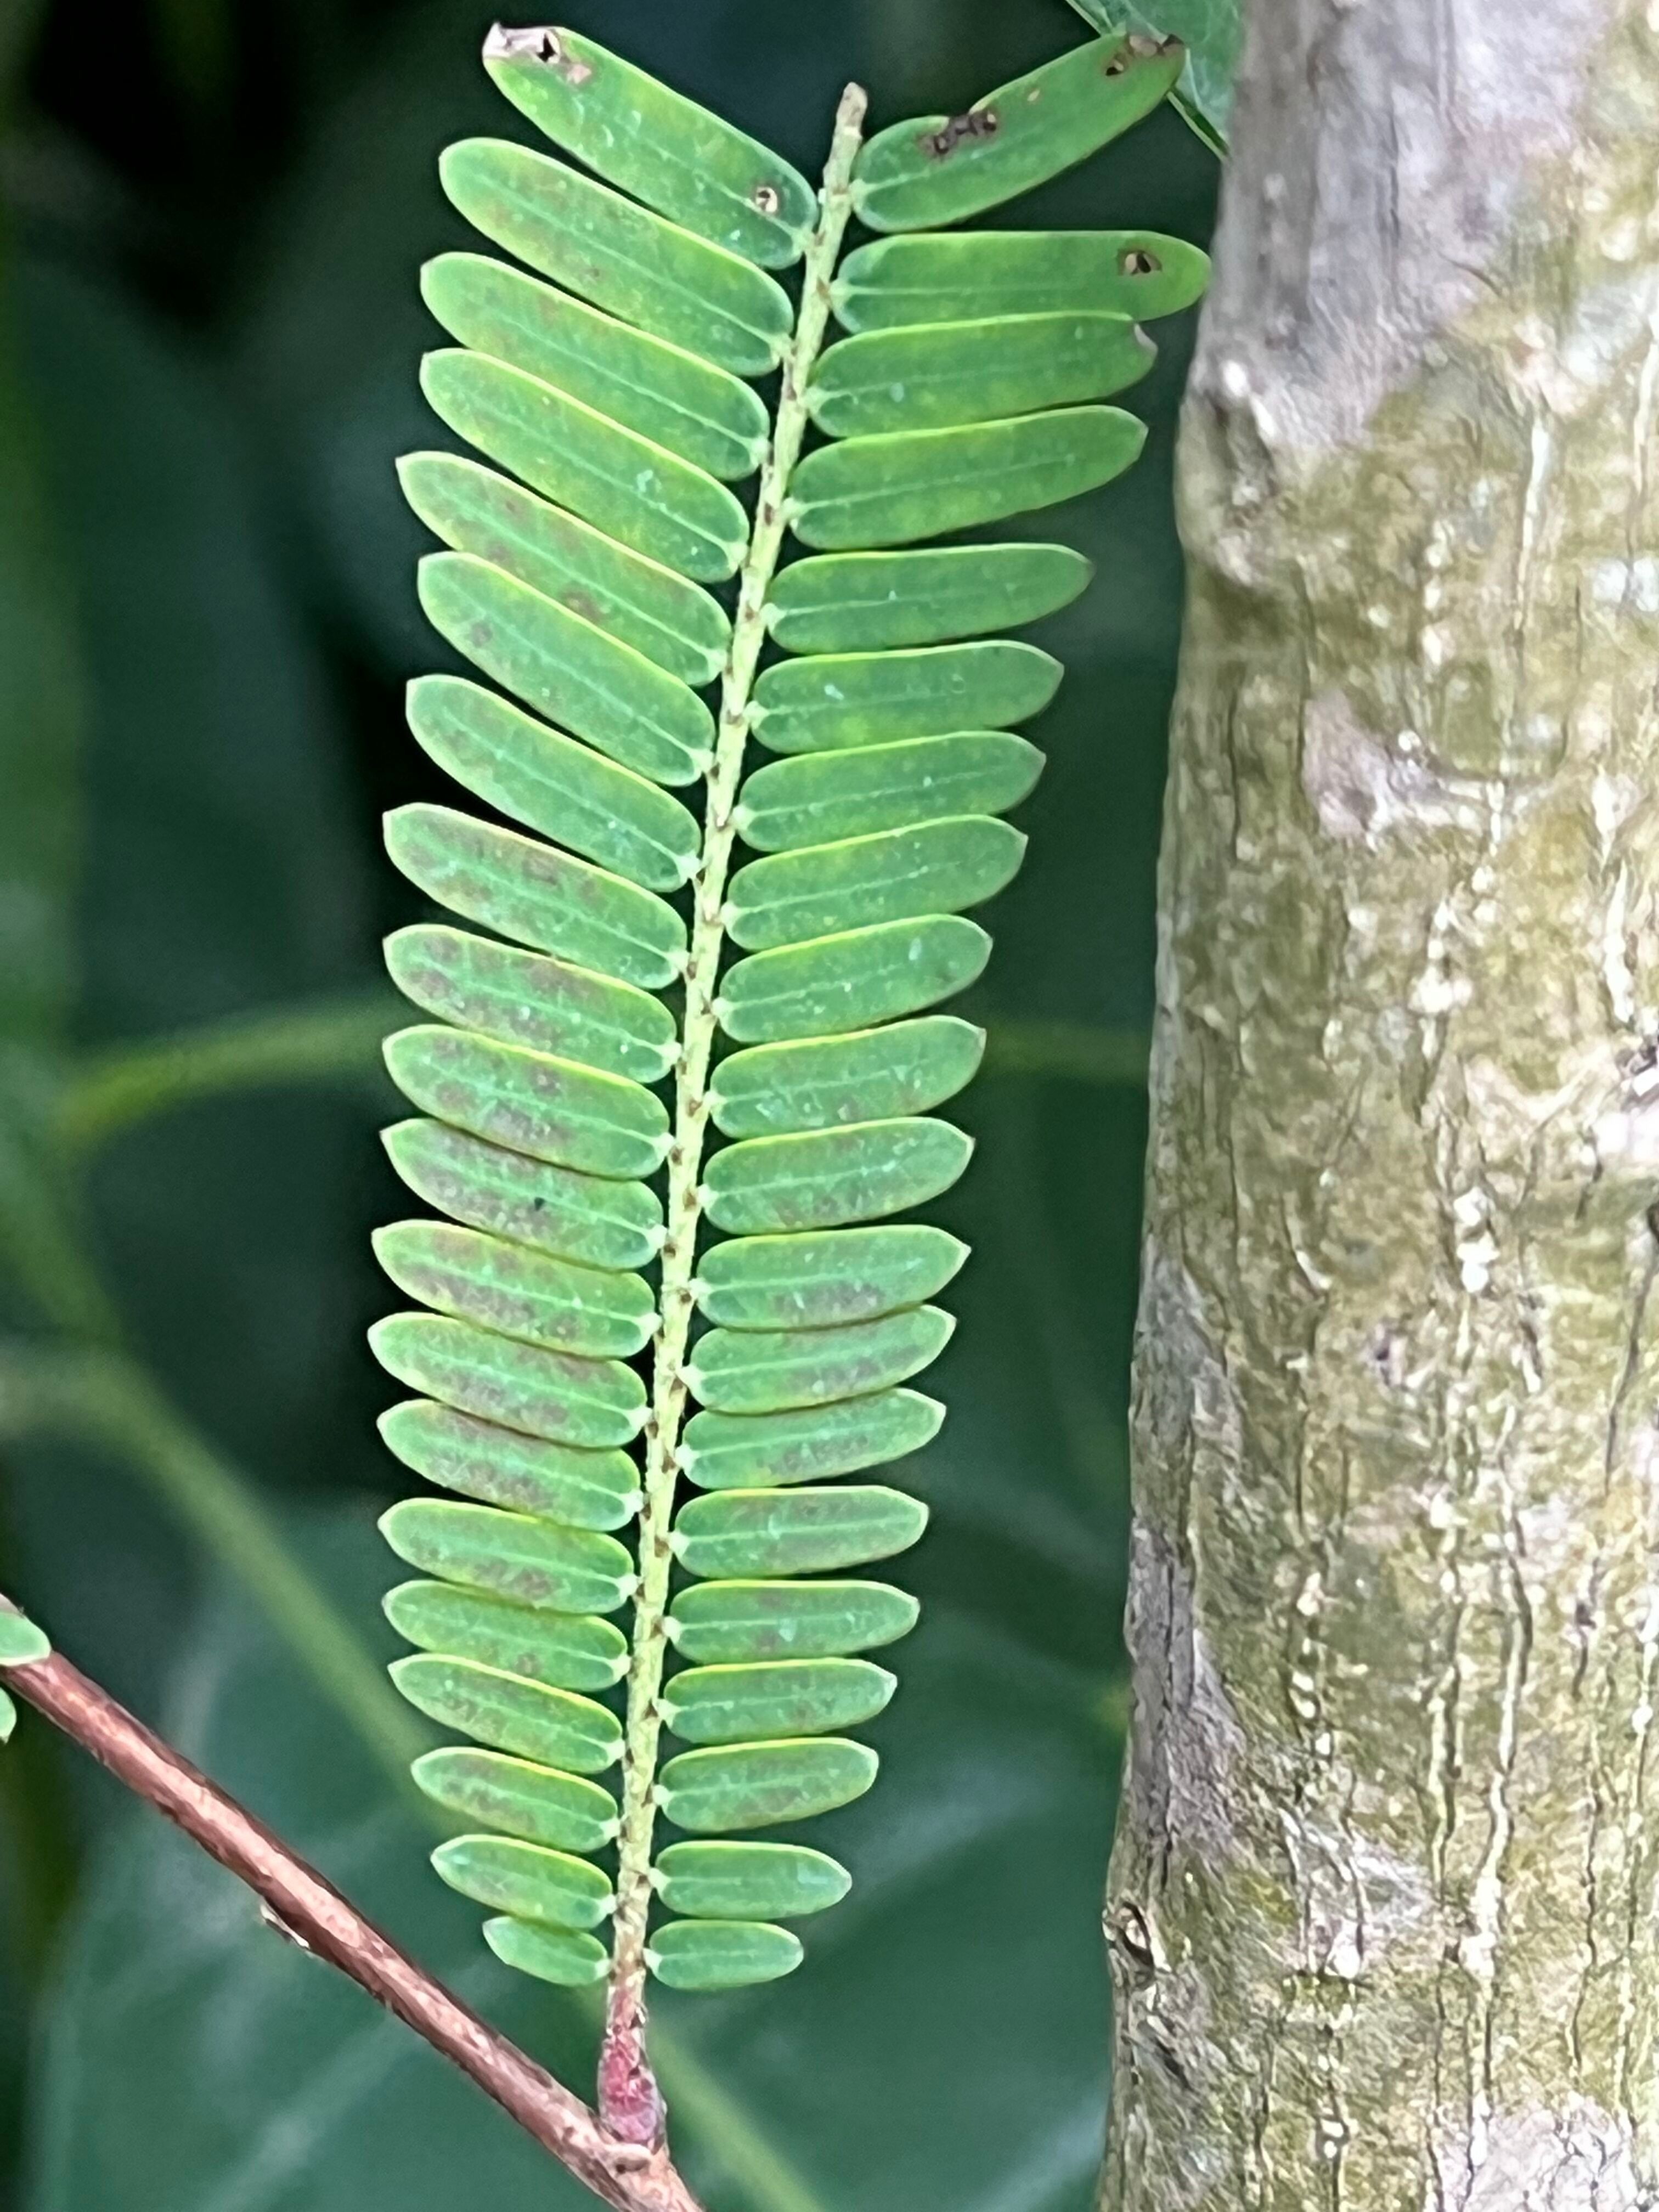
Plant species: phyllanthus-emblica